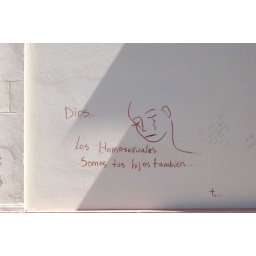
this is true...written on a wall across the street from the main catholic church in Fajardo